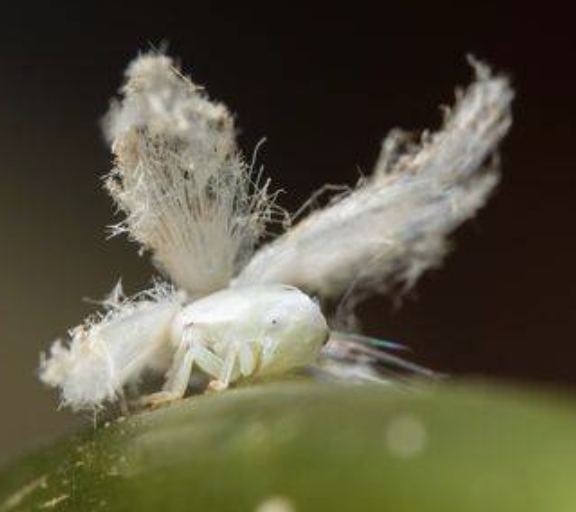
Label: mealybug_infestation